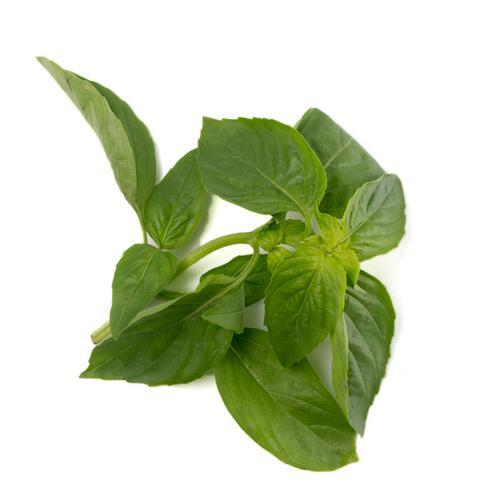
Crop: unknown
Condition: basil